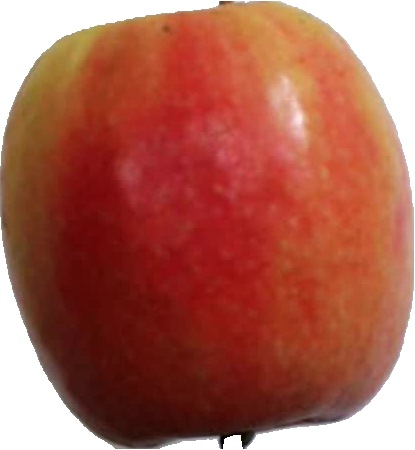
Label: apple_pink_lady_1